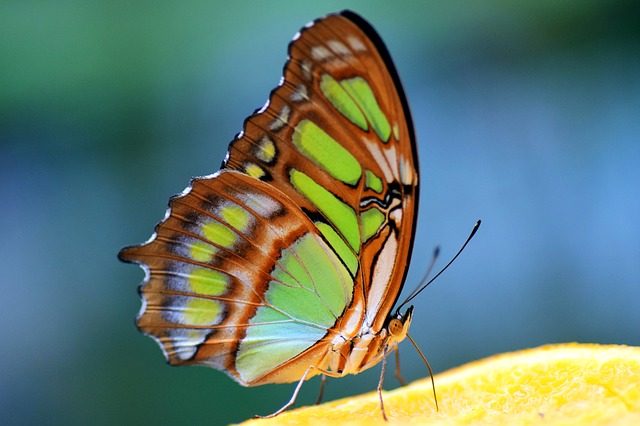
Label: butterfly